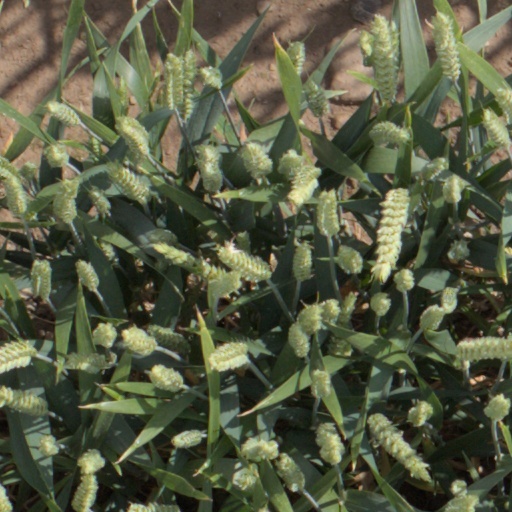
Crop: wheat